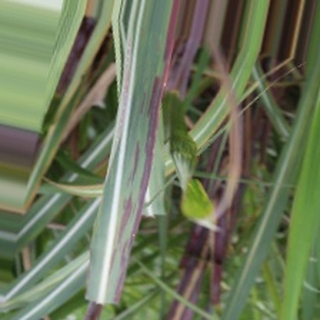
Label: sugarcane_bacterial_blight